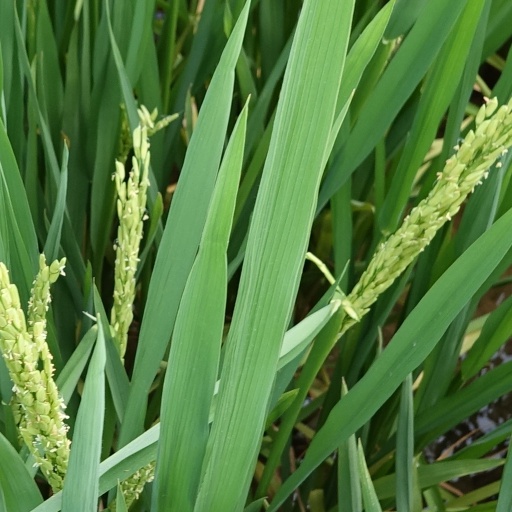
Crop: rice